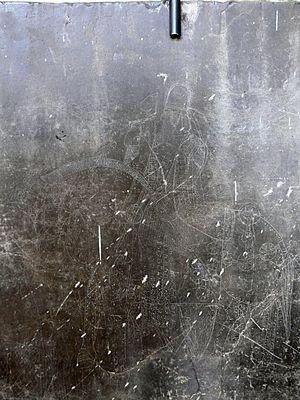
Persépolis, Parsa en vieux-persan, était une capitale de l’empire perse achéménide. Le site se trouve dans la plaine de Marvdasht, au pied de la montagne Kuh-e Rahmat, à environ 75 km au nord-est de la ville de Shiraz, province de Fars, Iran.